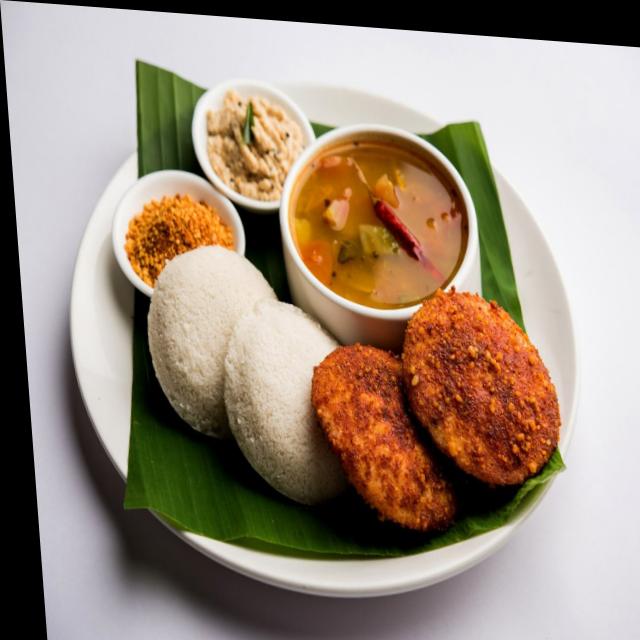
Dish: idli